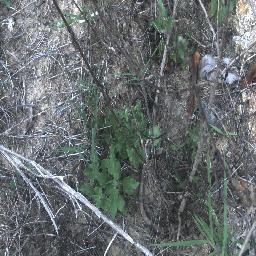
Label: siam_weed